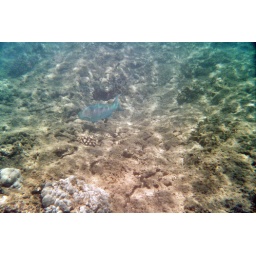
Blue fish over the coral beds